Kurts Plade

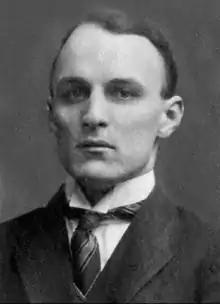

Kurts Plade (16 August 1898 – February 1945) was a Latvian footballer. He played in one match for the Latvia national football team in 1923. Kurts was one of four Plade brothers who played for the Latvia football team, the others were Alfrēds, Voldemars and Teodors.